Thomas Cranmer

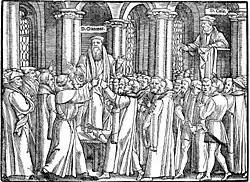
The Trial of Thomas Cranmer (1580)

As the use of English in worship services spread, the need for a complete uniform liturgy for the Church became evident. Initial meetings to start what would eventually become the 1549 "Book of Common Prayer" were held in the former Chertsey Abbey and in Windsor Castle in September 1548. The list of participants can be only partially reconstructed, but it is known that the members were balanced between conservatives and reformers. These meetings were followed by a debate on the Eucharist in the House of Lords which took place between 14 and 19 December. Cranmer publicly revealed in this debate that he had abandoned the doctrine of the corporeal real presence and believed that the Eucharistic presence was only spiritual. Parliament backed the publication of the prayer book after Christmas by passing the Act of Uniformity 1549; it then legalised clerical marriage.